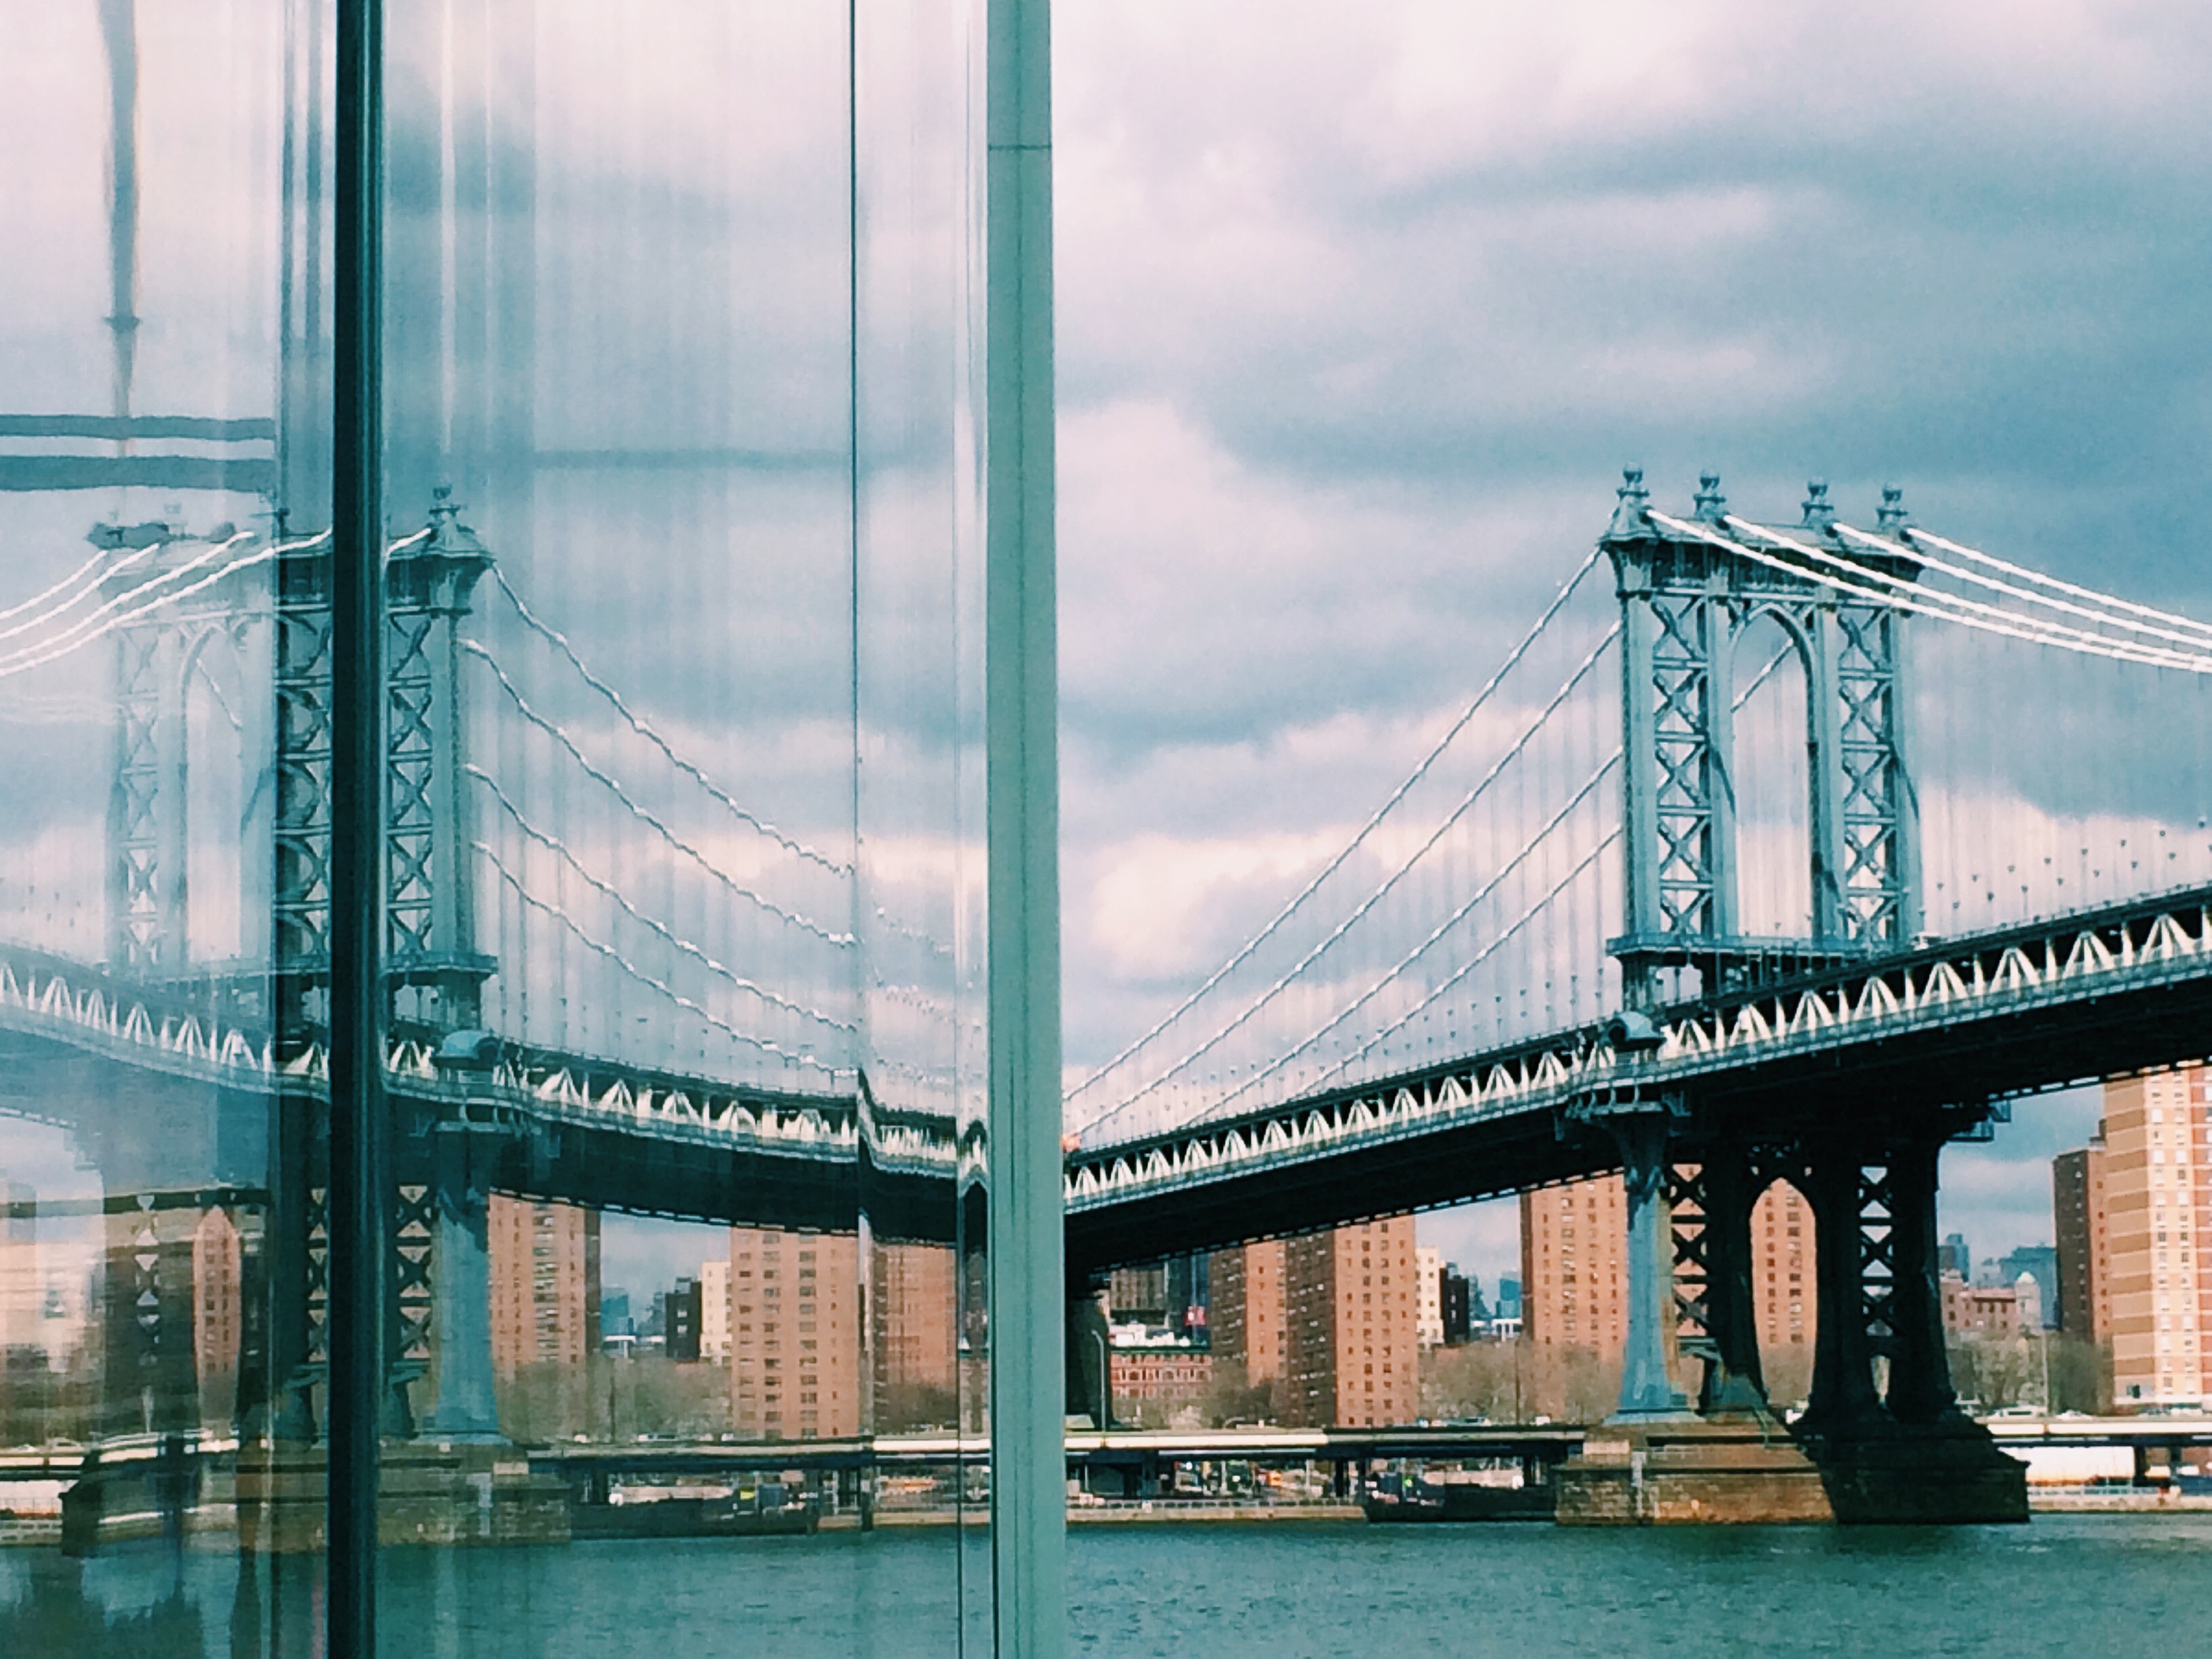
architecture, bridge, cityscape, reflection, vehicle, landmark, cable stayed bridge, nonbuilding structure